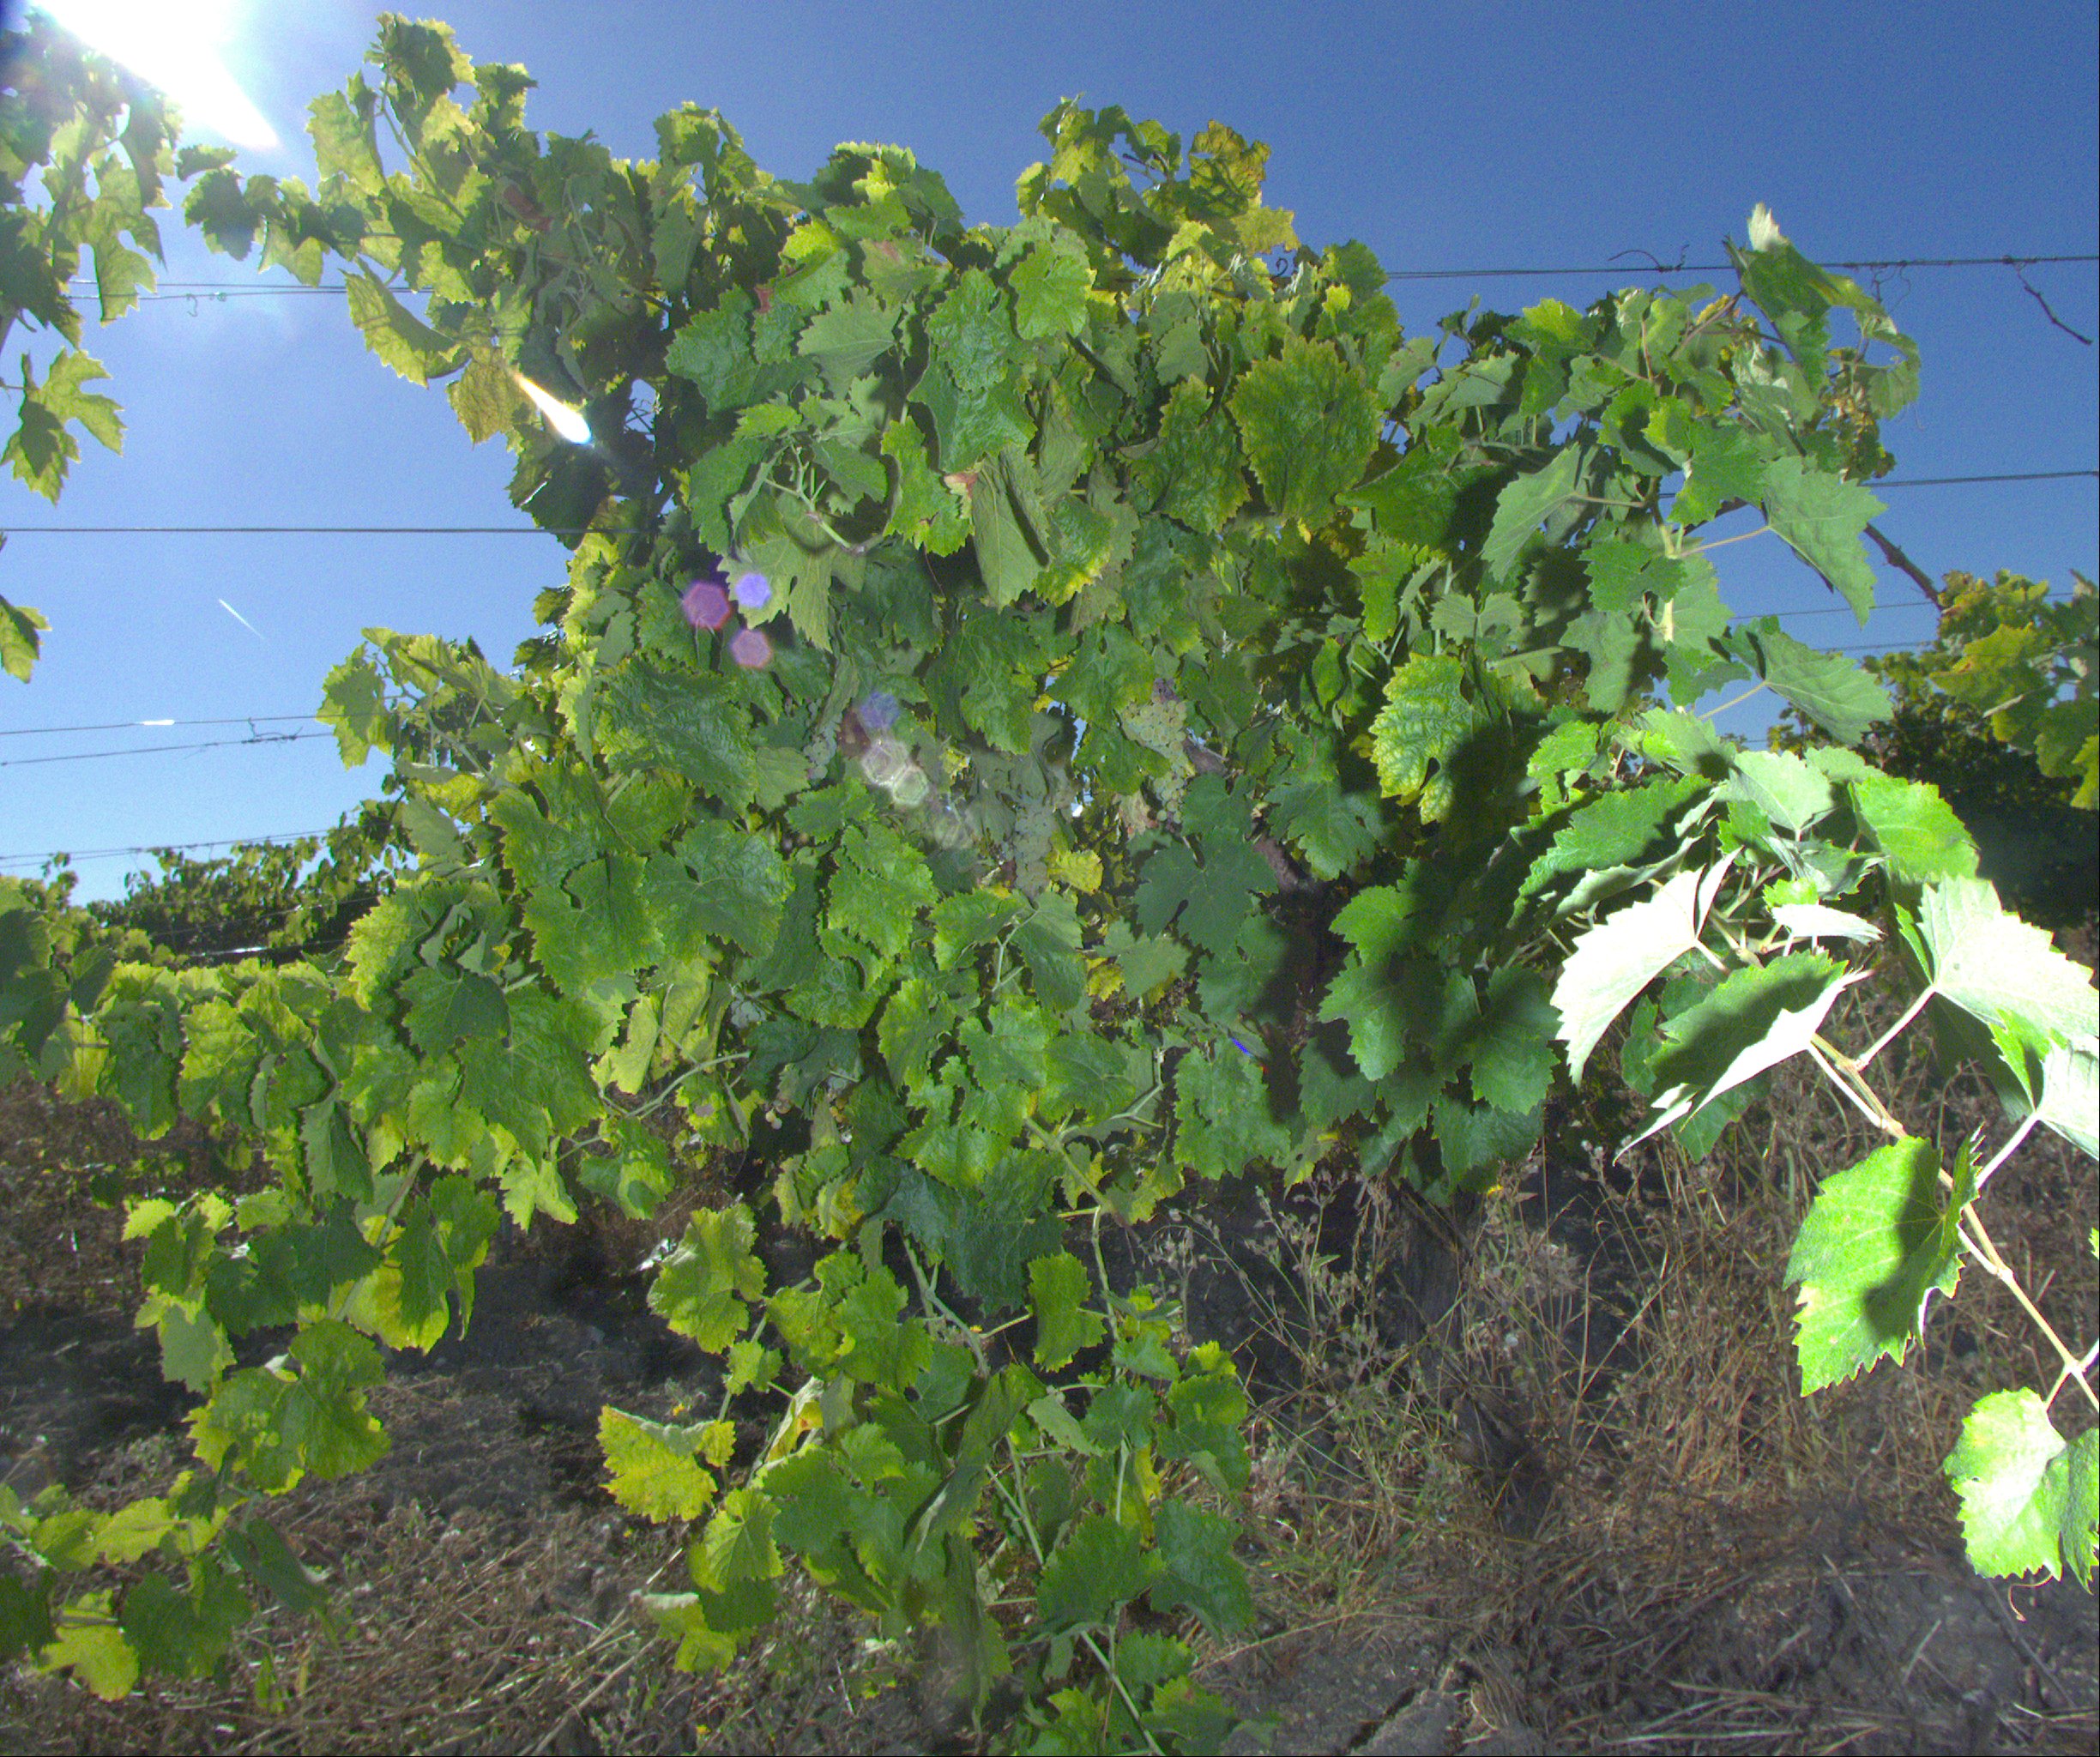
Grape variety: ugni-blanc
Disease: Flavescence dorée (fd)